List of gold glass portraits

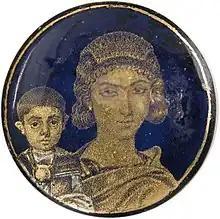
Ficoroni medallion

Gold-glass forgeries are known to have been forged all through the 18th and 19th centuries. In 1759, French antiquarian Anne Claude de Caylus wrote that contemporary Roman dealers were selling gold-glass reproductions to tourists who thought them original. Metropolitan Museum of Art has what are thought to be two 18th-century fake group portraits, while the British Museum has two 19th-century ones.